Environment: real
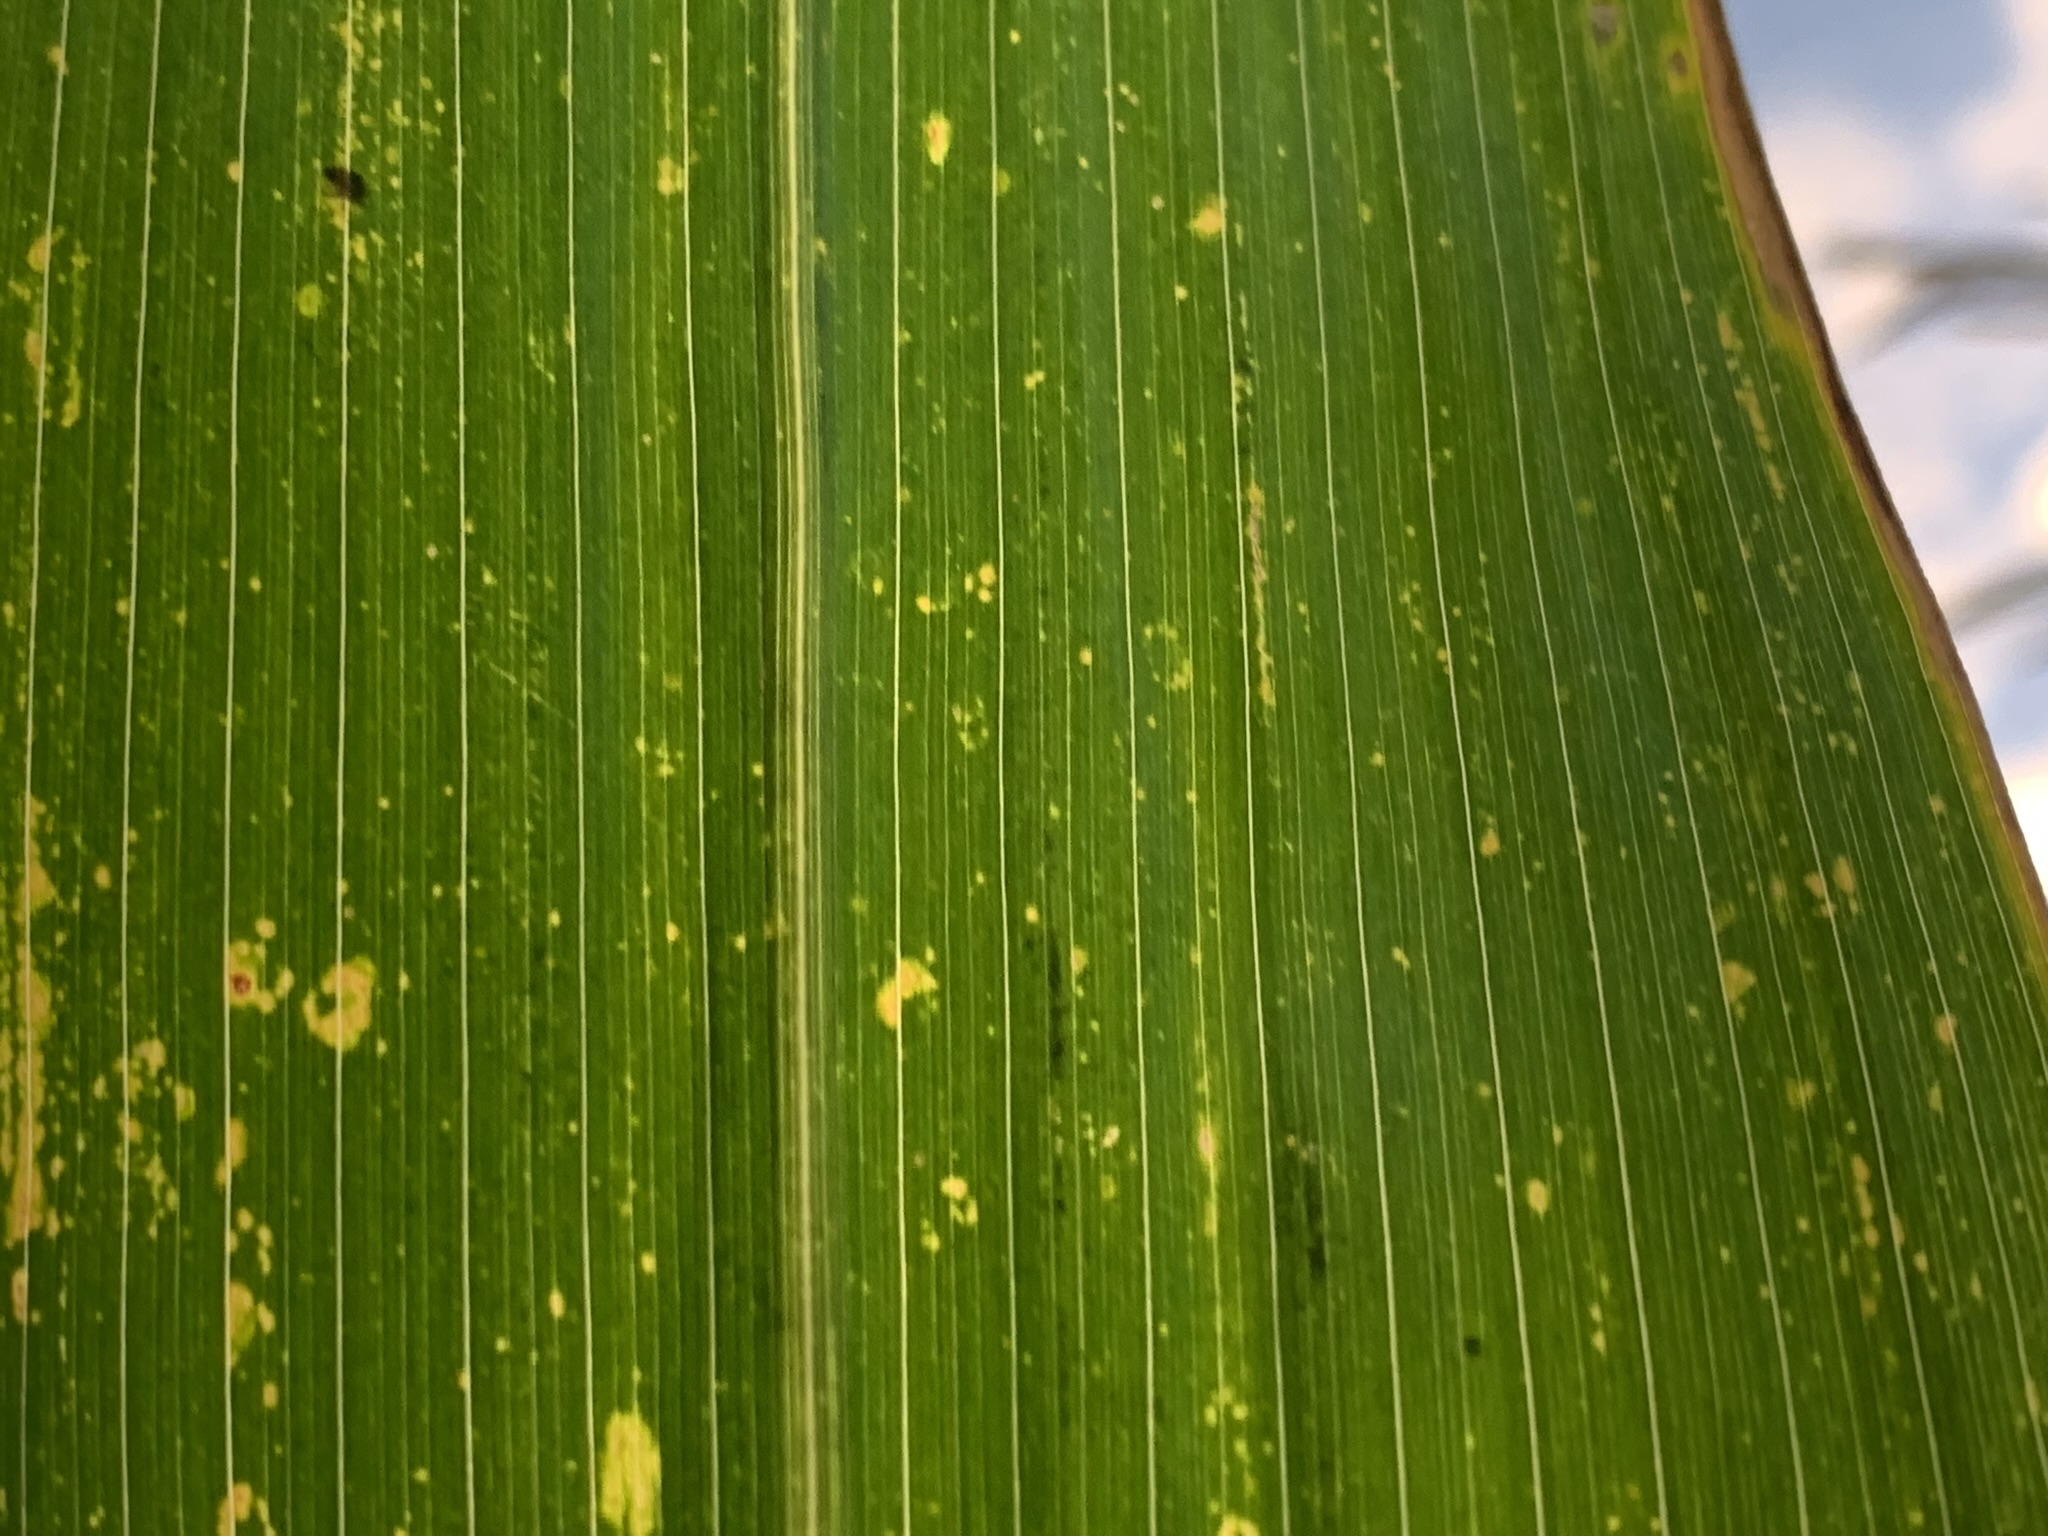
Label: lethal_necrosis